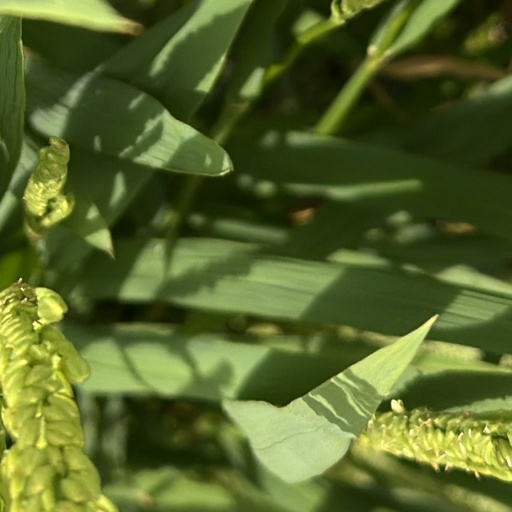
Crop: rice